Oxford Clay

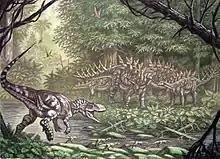
Life restoration of "Eustreptospondylus" and "Lexovisaurus" in the Oxford Clay environment

Indeterminate euronithopod remains stratigraphically present in the Lower Oxford Clay and geographically located in Cambridgeshire, England.